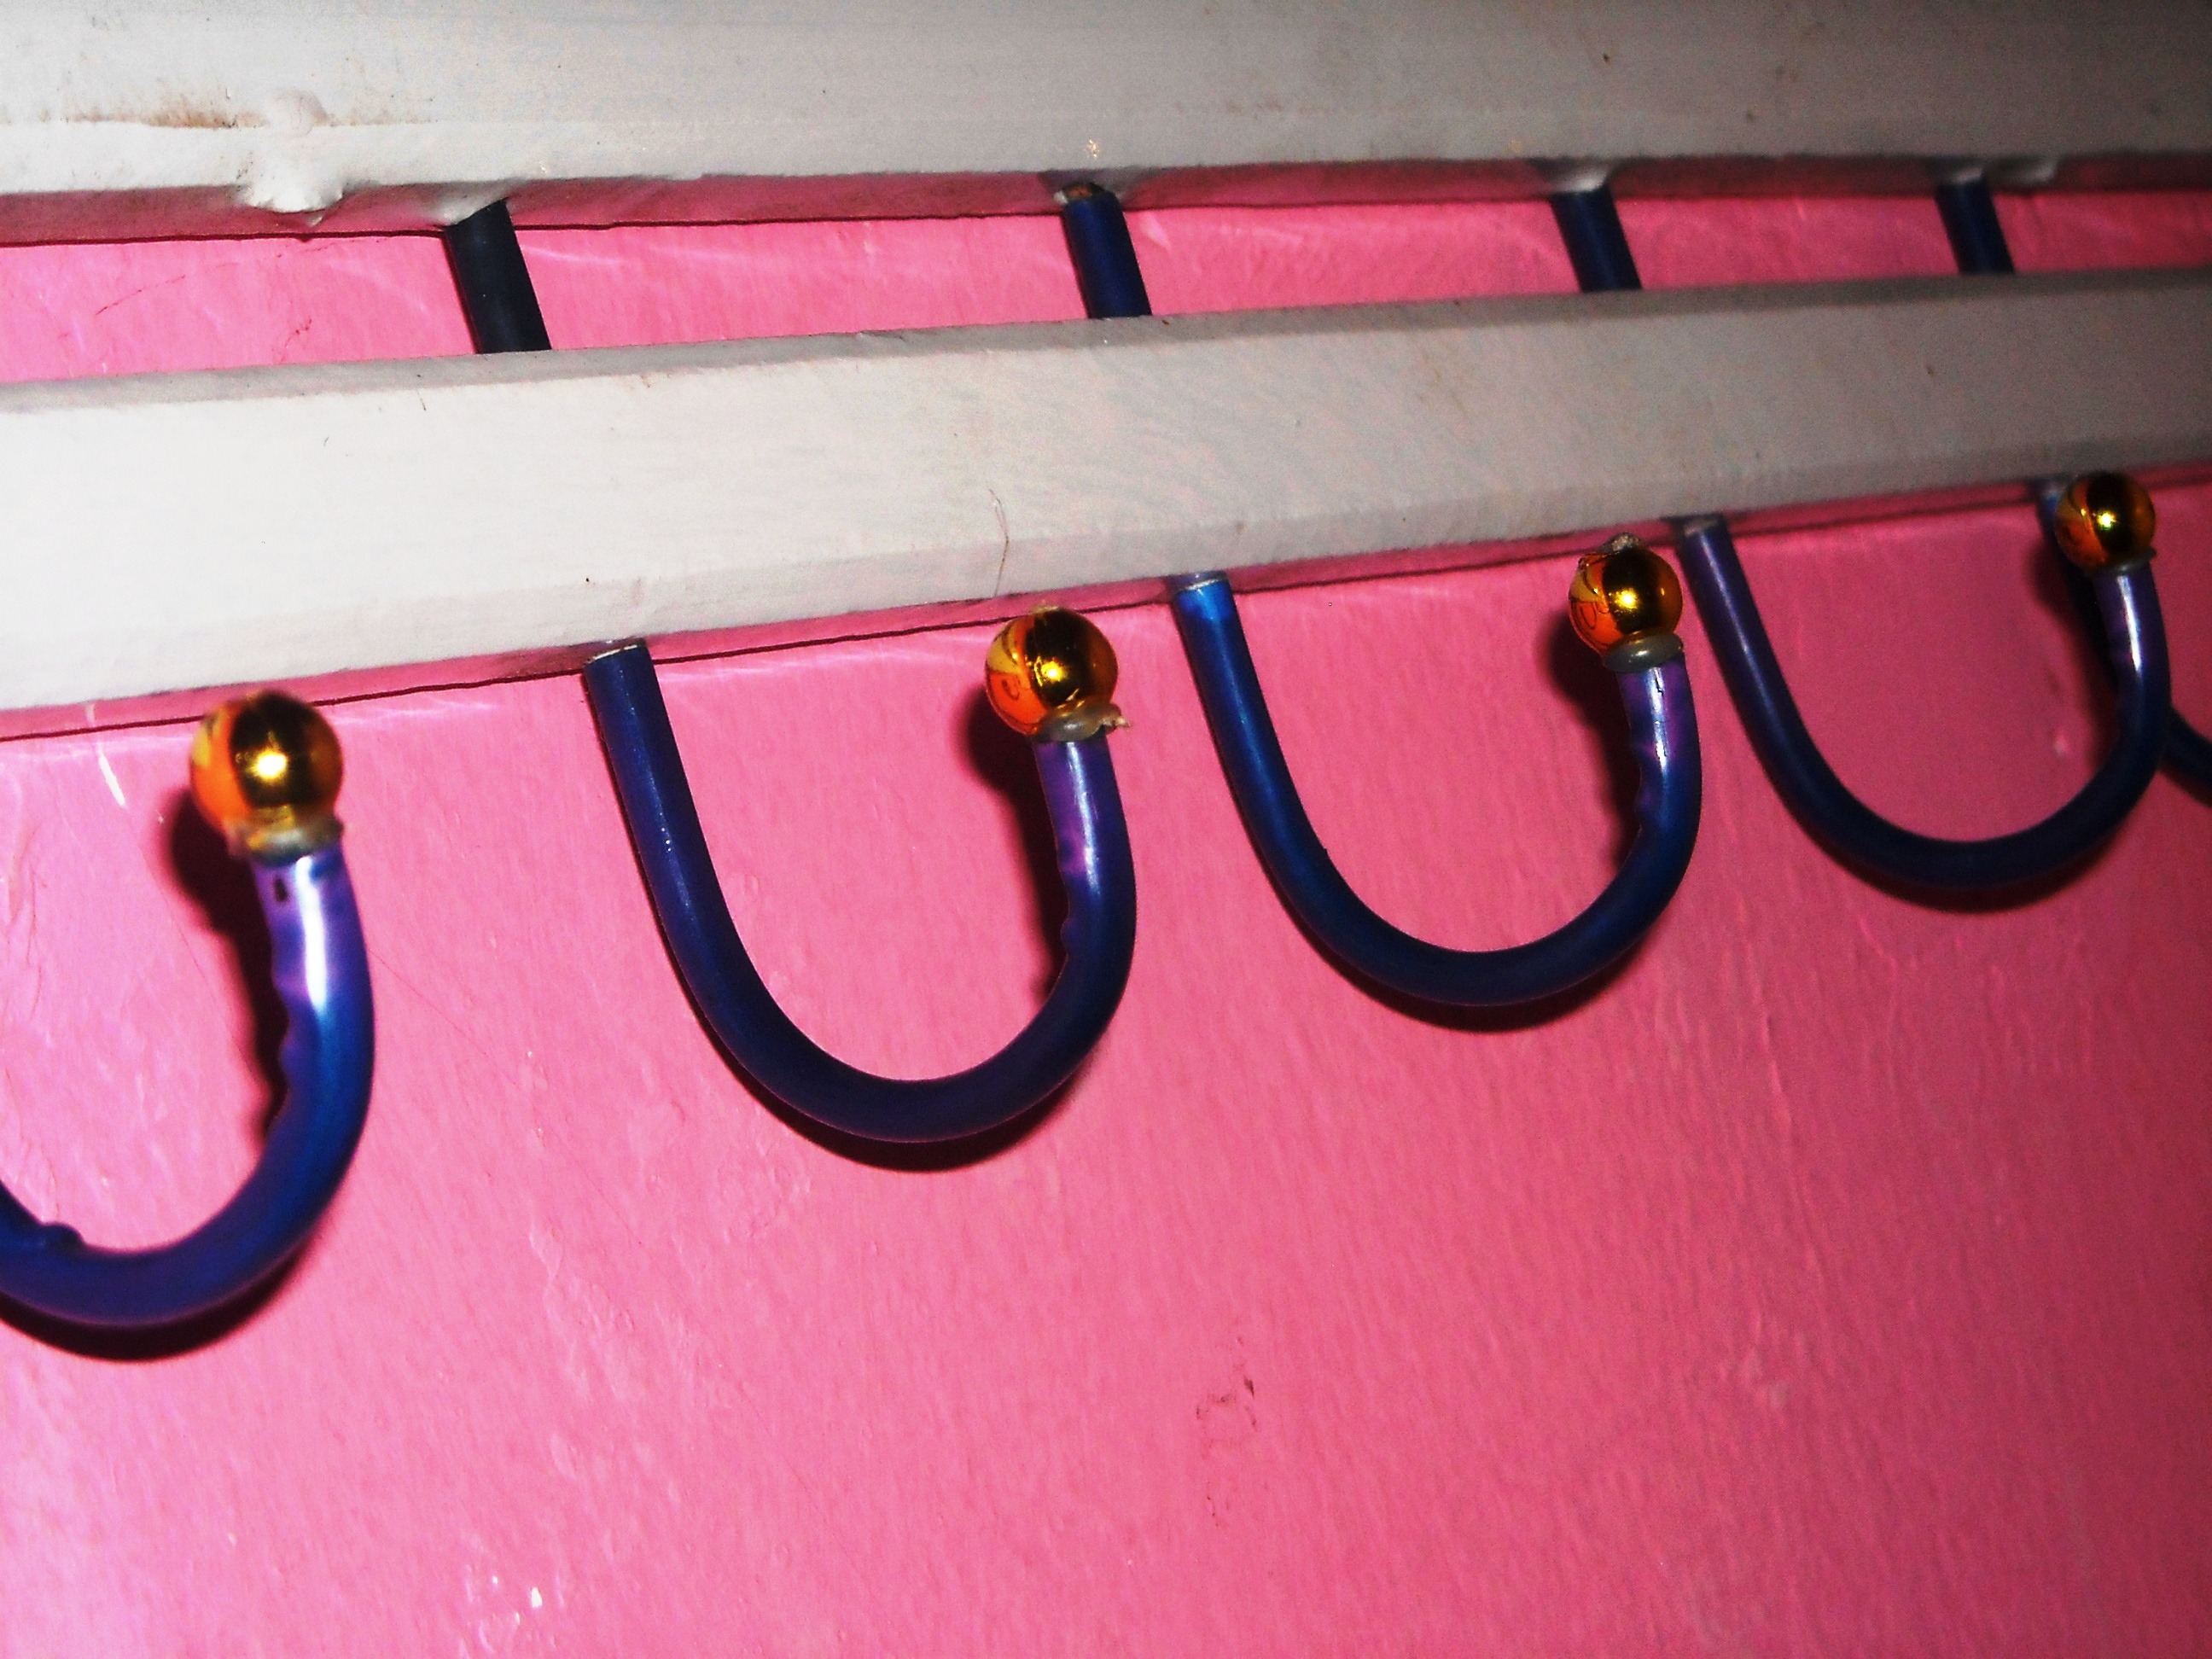
wire, hanger, clothing, pink, weapon, bumper, glasses, eyewear, clothes, automotive exterior, vision care